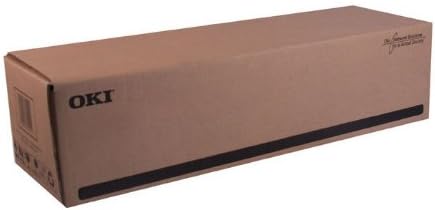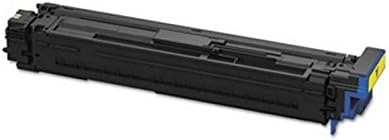
Oki 45103725/6/7/8 Image Drum Yellow
Category: All Electronics
Image drum is designed for use with Oki C900 series, including C911, C931 and C941. Drum yields approximately 40, 000 pages.
Features: LED Print technology creates fine, amazing results | Yields approximately 40, 000 pages | Yellow